Jötunheimr

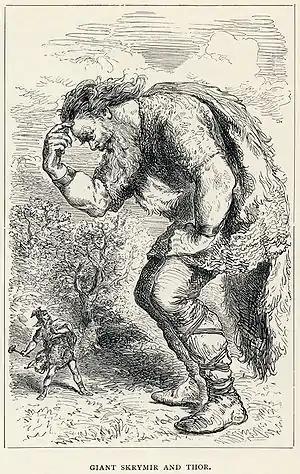
"Giant Skrymir and Thor" by Louis Huard

Skáldskaparmál tells of how Loki was once coerced into helping the Þjazi abduct Iðunn who carried her northwards, back to his home in named Þrymheimr. Using Freyja's fjaðrhamr, Loki became a hawk and flew to Þjazi's home while the was away, having rowed out to sea. Upon reaching Iðunn, Loki turned her into a nut and flew away with her in his talons. Þjazi later finds out that Iðunn is gone and he chases after them as an eagle, but is killed as he reached Asgard when he flies into a fire that the gods made.